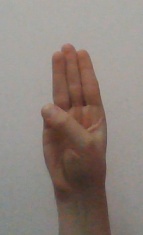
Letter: thaa